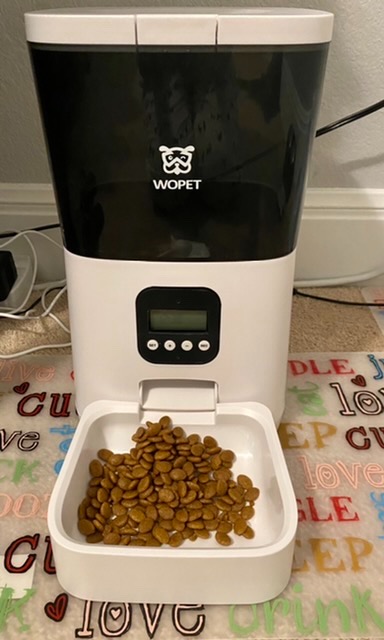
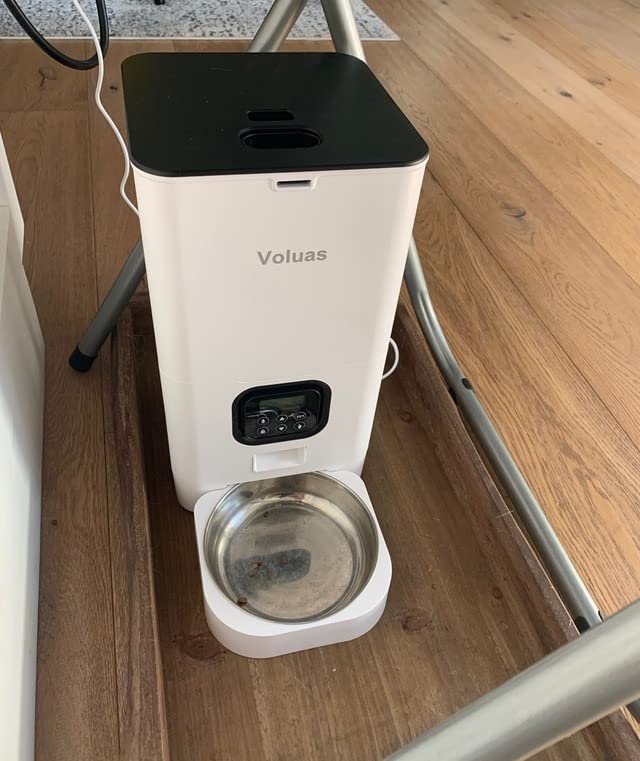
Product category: items_feeder
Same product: no